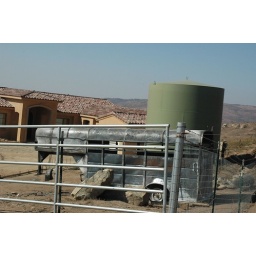
horse trailer destroyed though but house intact above my sisters.